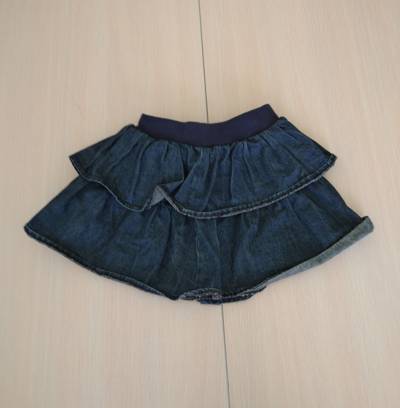
Waste category: clothes